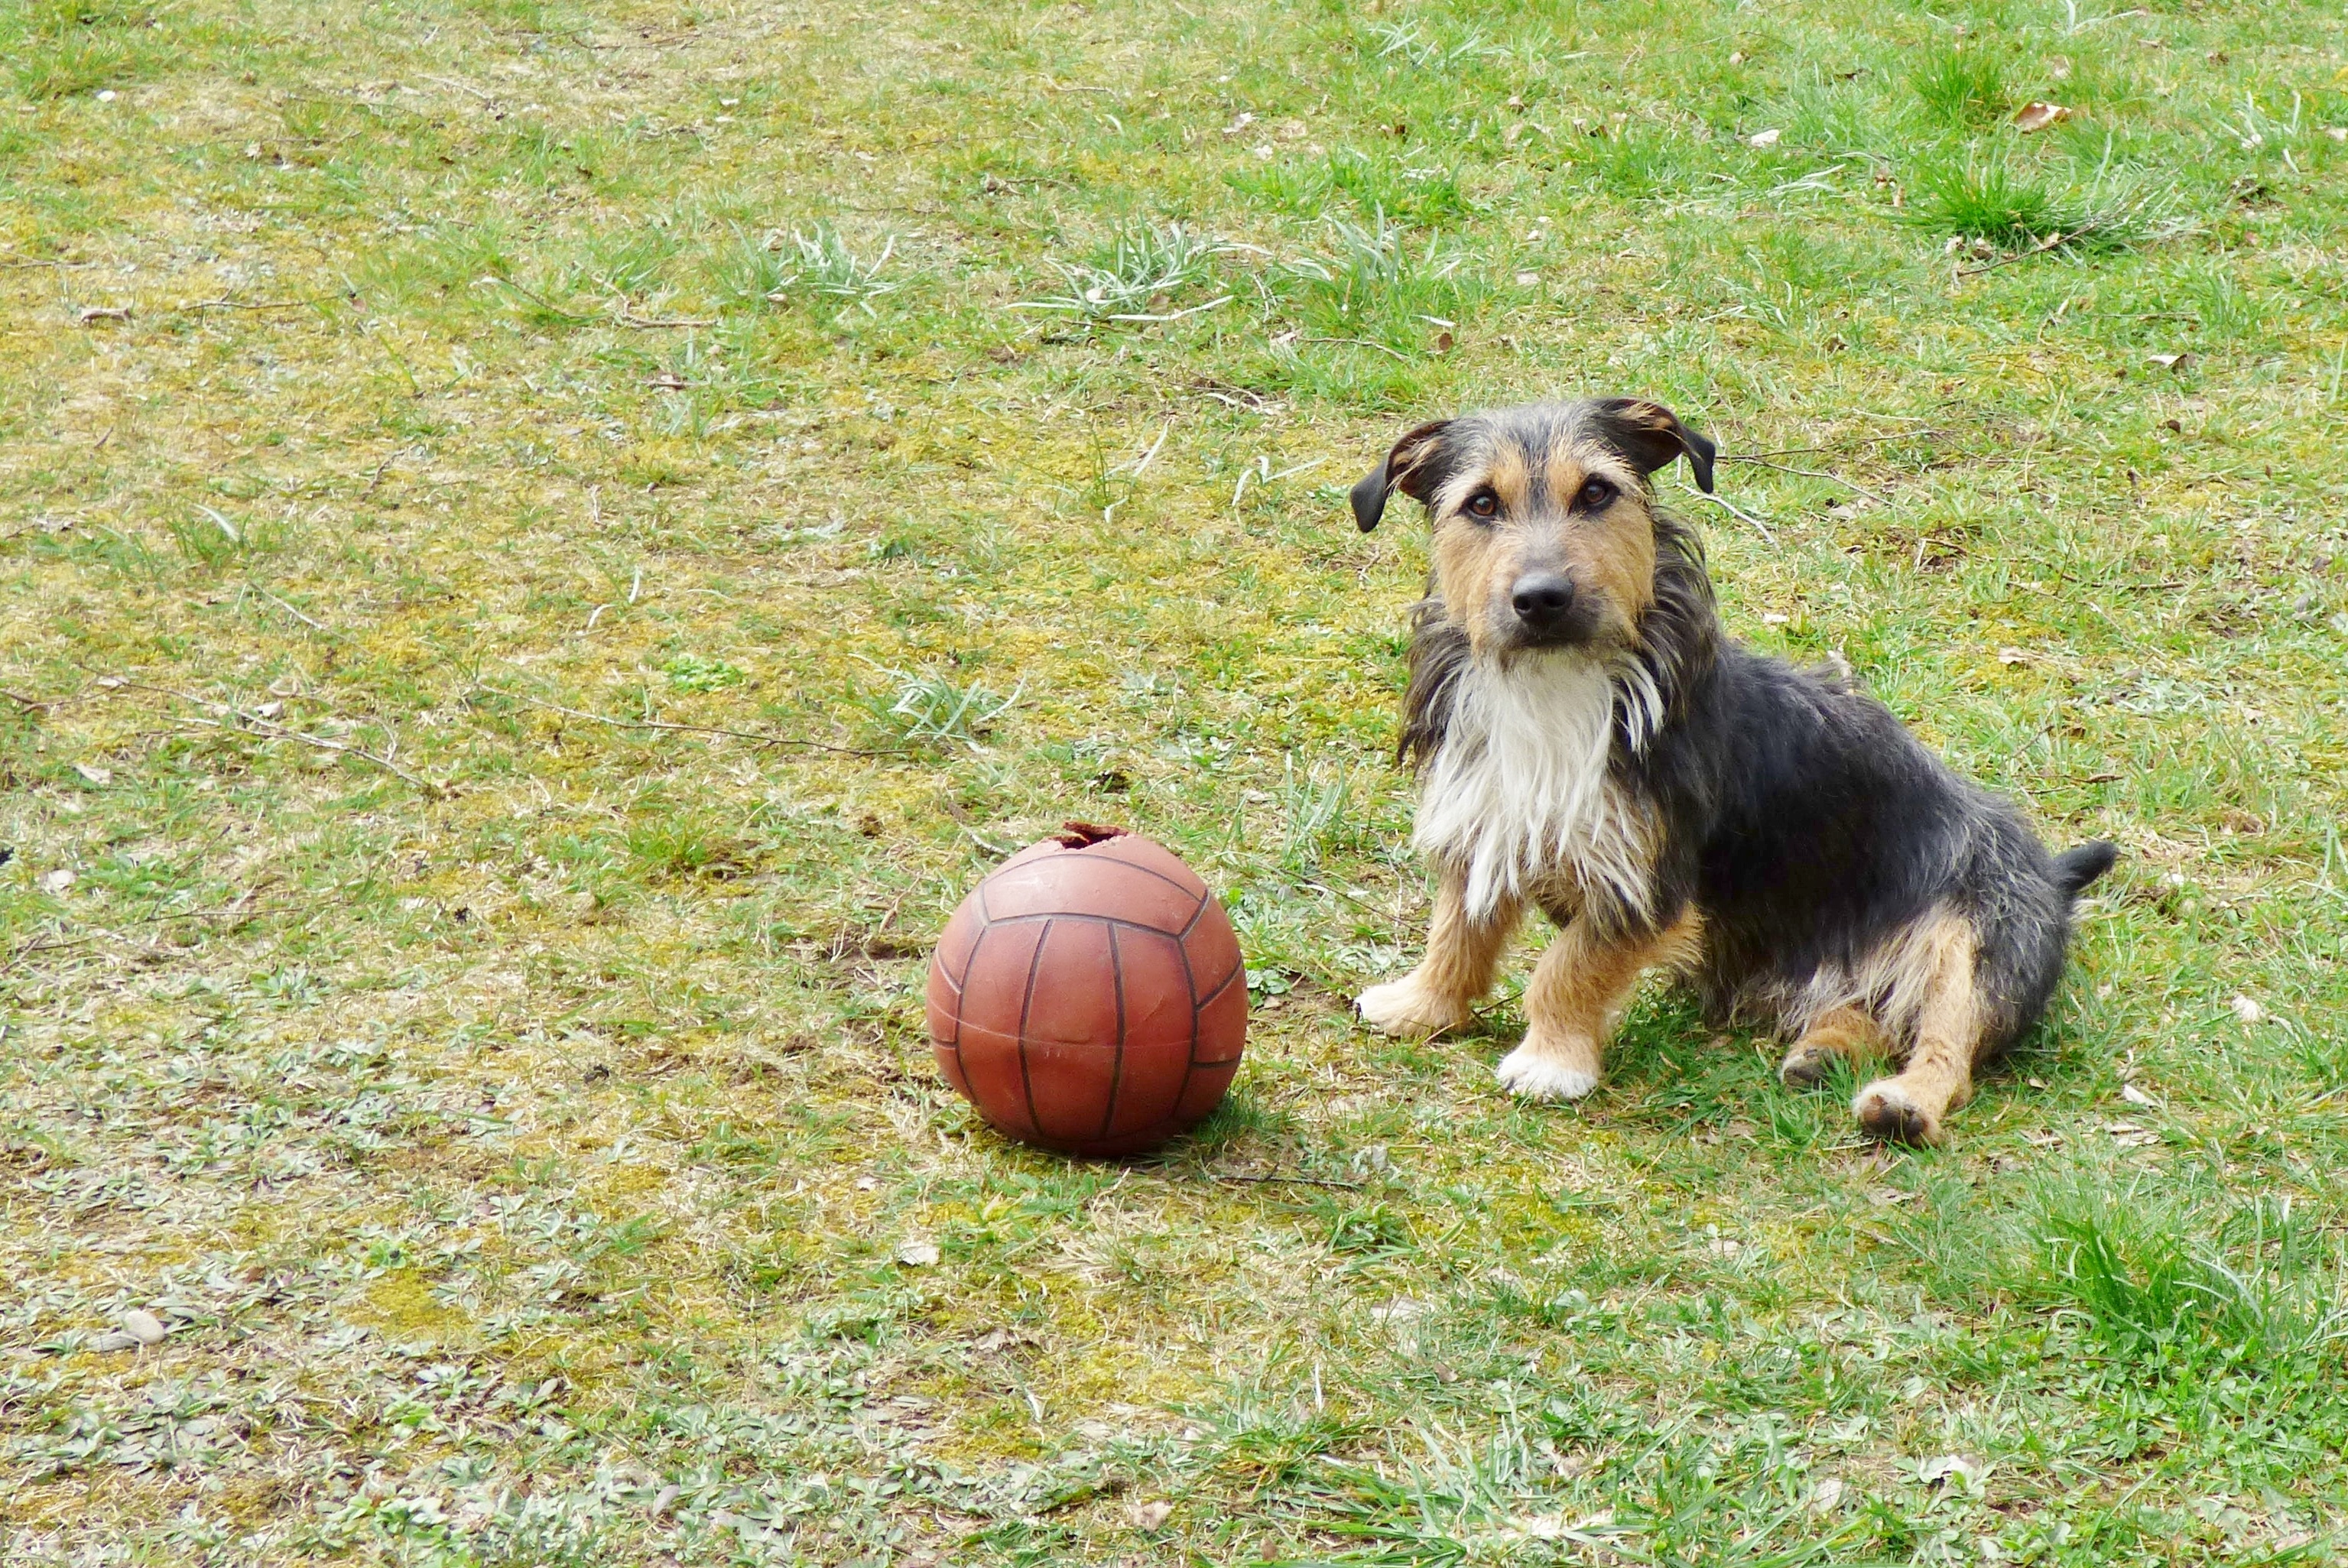
play, sweet, dog, cute, pet, mammal, garden, animals, ball, vertebrate, luxembourg, dog breed, terrier, doggy, jack russell, dog like mammal, carnivoran, australian terrier